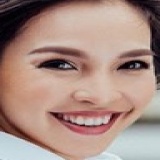
ca sĩ Hiền Thục